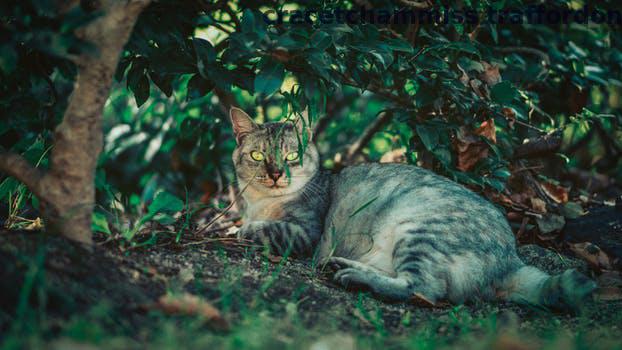
Label: Watermark